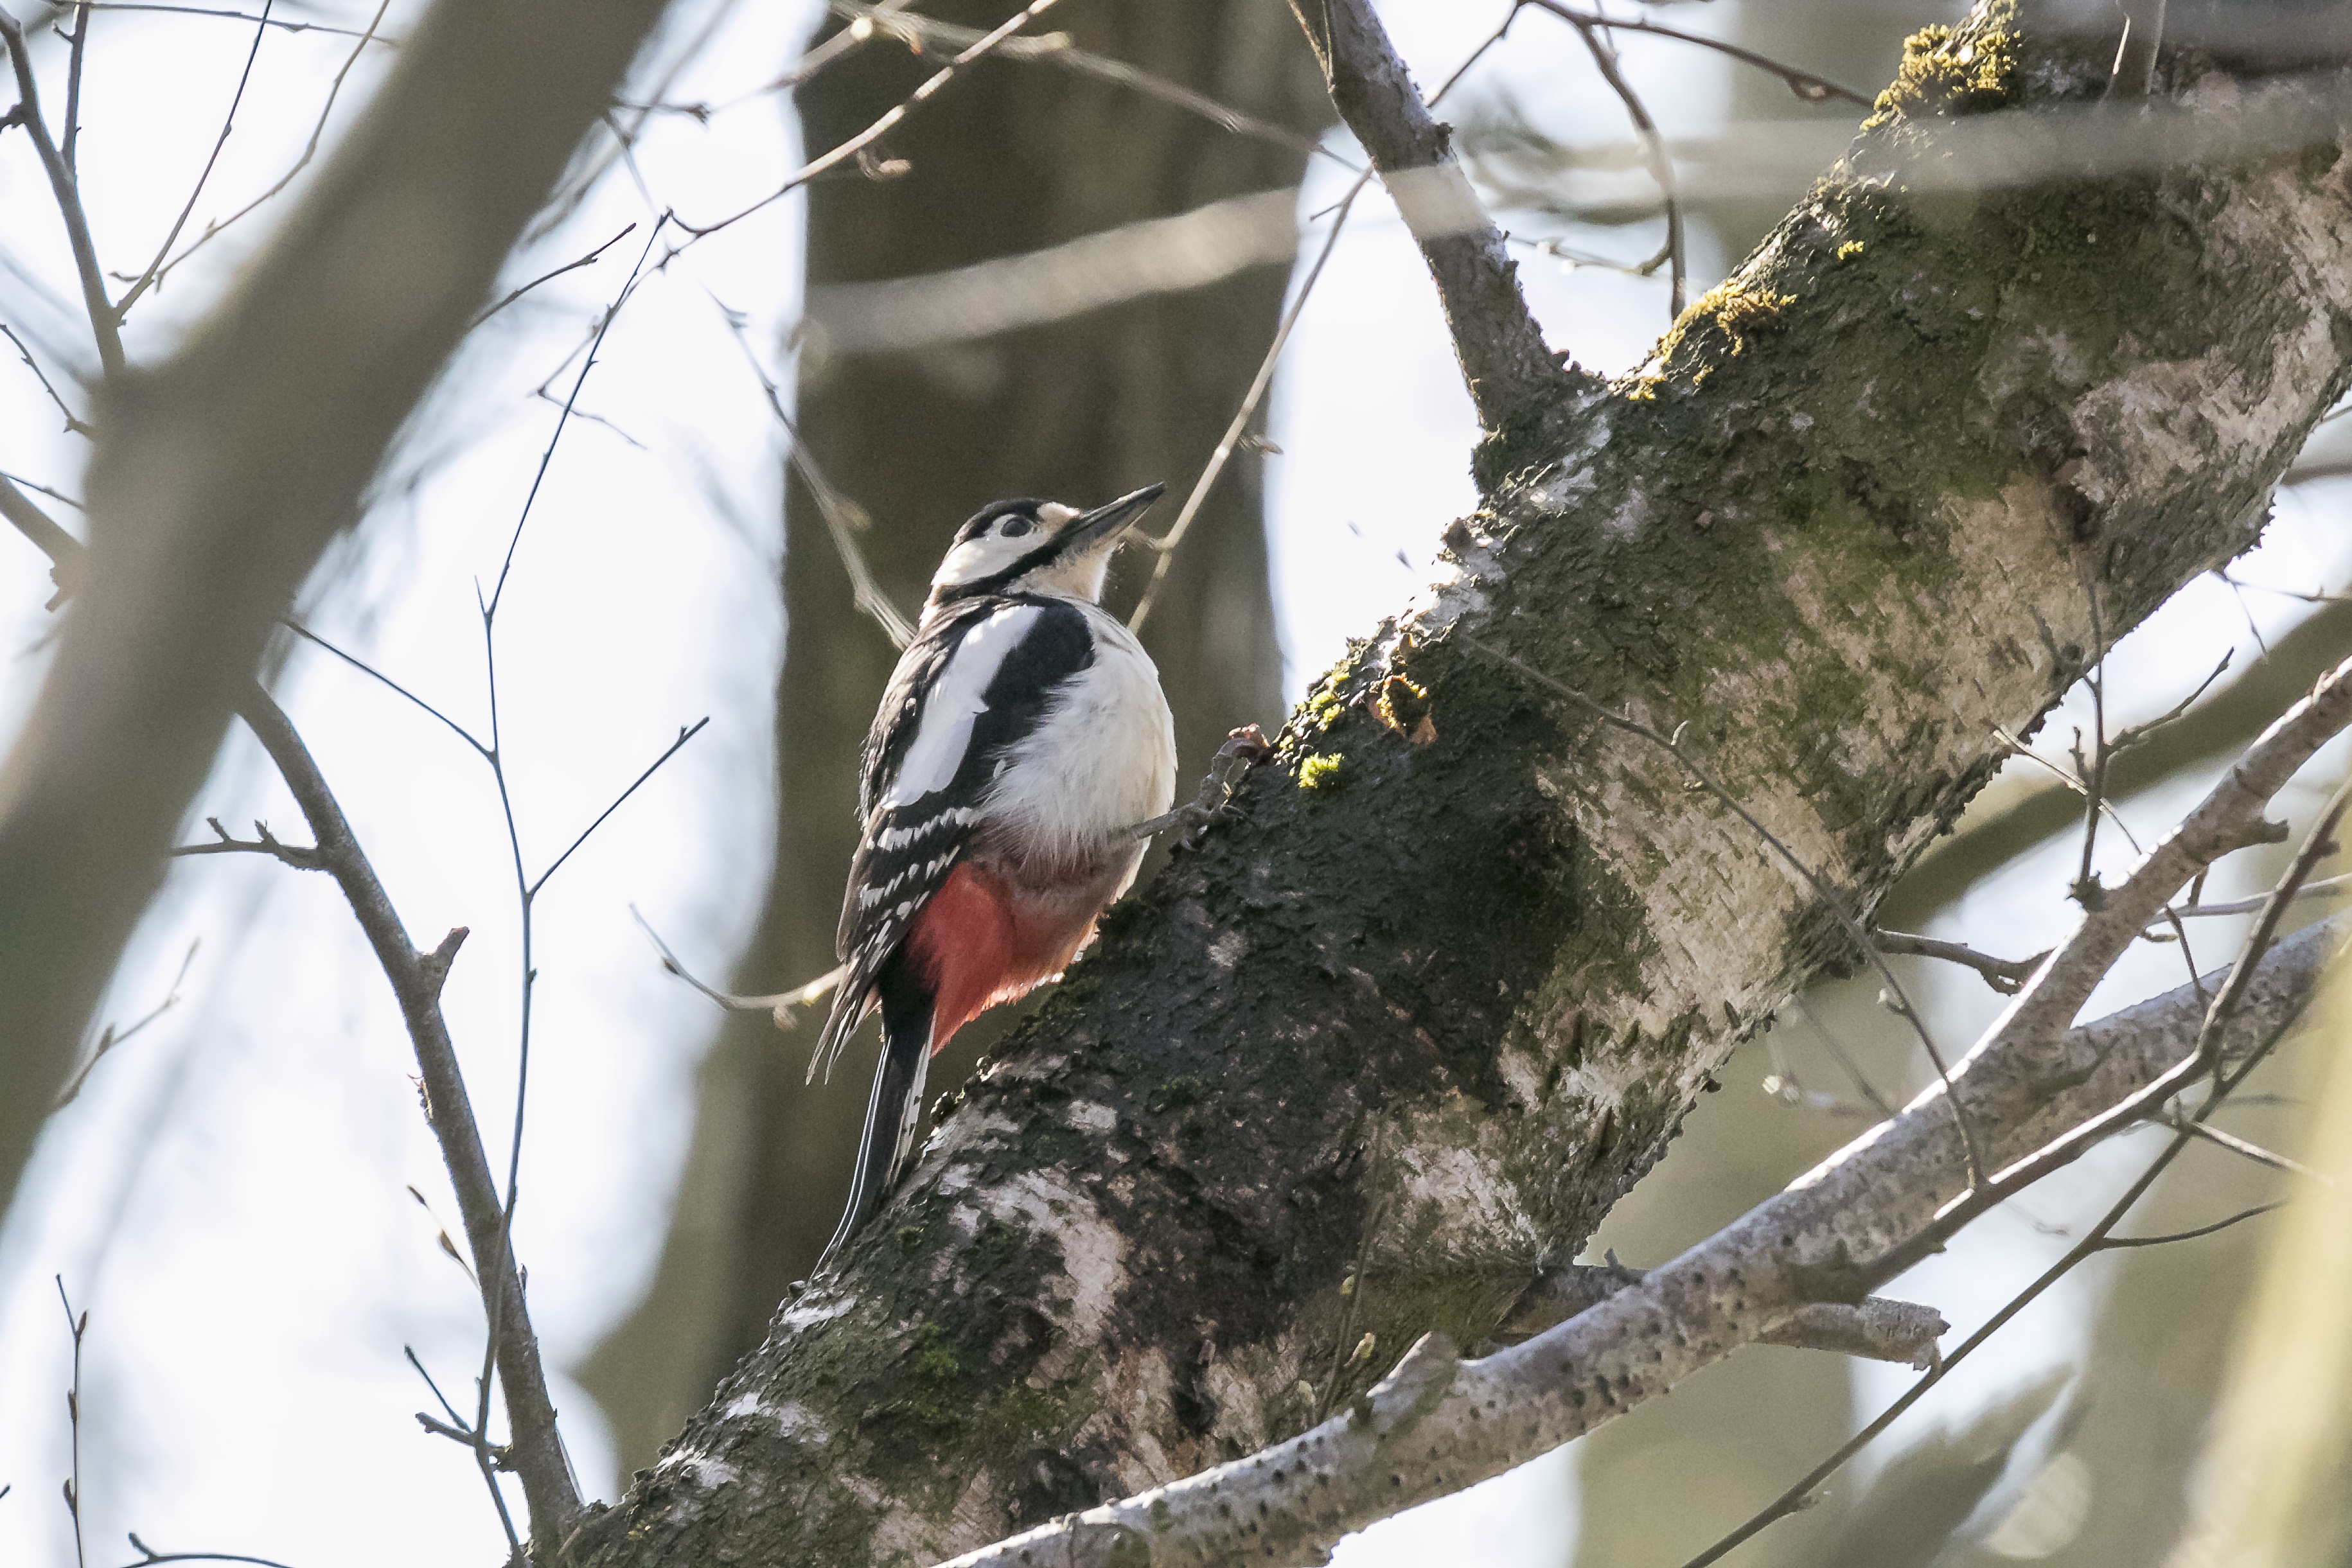
branch, bird, wildlife, natural, fauna, vertebrate, major, woodpecker, perching bird, piciformes